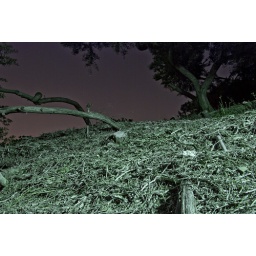
A long exposure illuminated by a halogen street lamp